The Miracle Kid

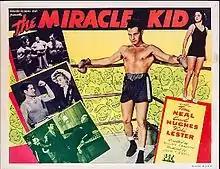
Lobby card

The Miracle Kid is a 1941 American sports comedy film directed by William Beaudine and starring Tom Neal, Carol Hughes and Vicki Lester. It was made and distributed by the low-budget Producers Releasing Corporation.